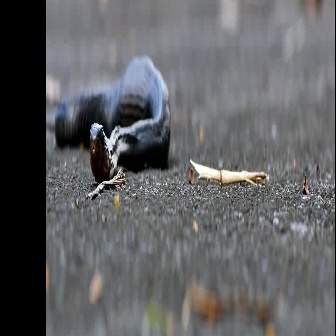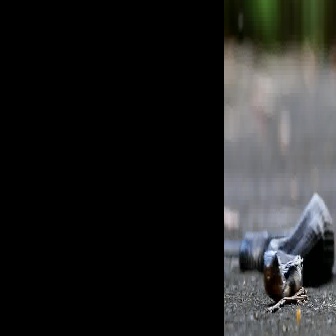
  Please identify the target specified by the bounding box [46,55,170,179] in the first image and locate it in the second image. Return the coordinates in [x_min,y_min,x_max,y_max] format.
Answer: [223,190,334,301]